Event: Ecuador Earthquake
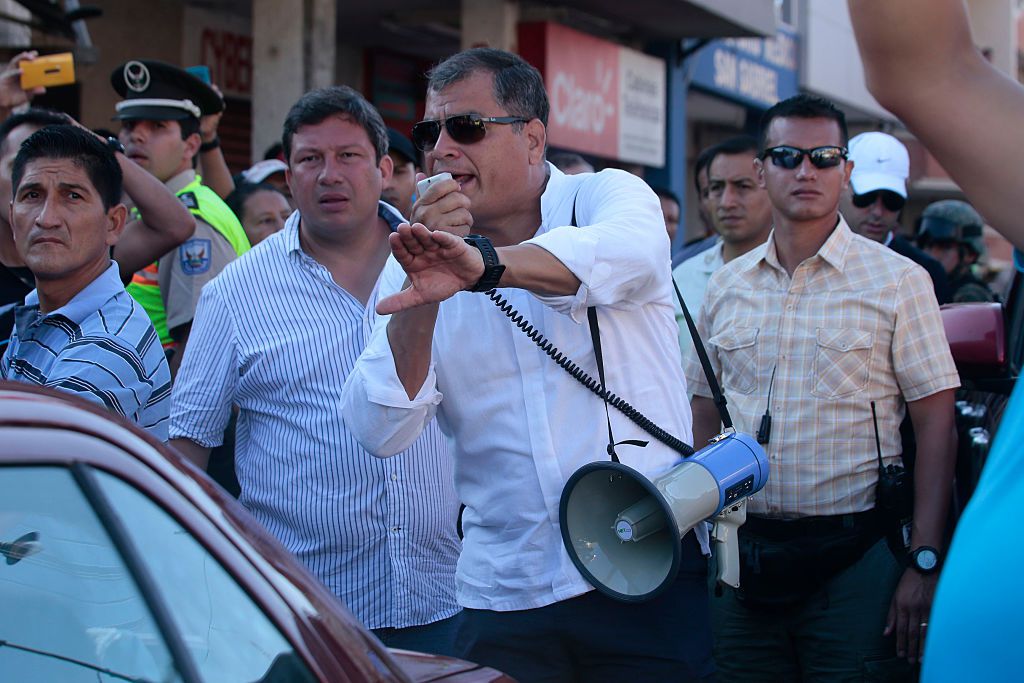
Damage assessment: no_damage